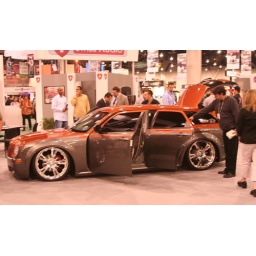
A concept car on the floor in the North Hall of the Las Vegas Convention Center.